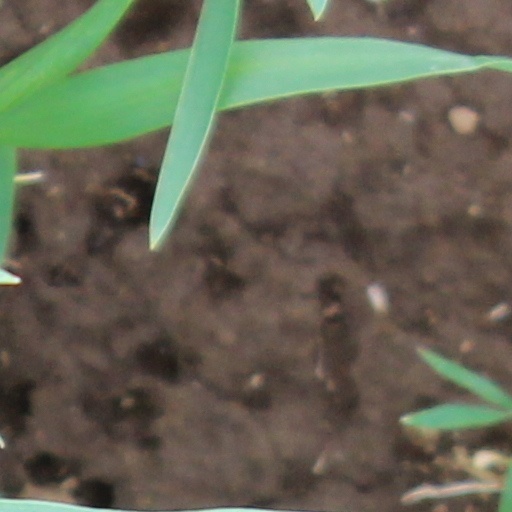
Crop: wheat